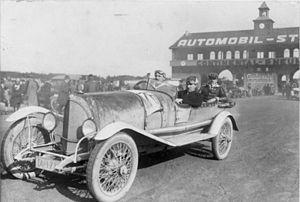
L'Automobil-Verkehrs- und Übungs-Straße GmbH ou AVUS était une société de capitaux allemande constituée en 1909, dans le but de stimuler le développement de la construction automobile. En 1913 on commença les travaux d'une piste de course et d'essai à l'ouest de Berlin, lors de l'ouverture en 1921 la première route pour automobiles construite au monde. L'ancien circuit de Formule 1 fait maintenant partie de la Bundesautobahn 115.